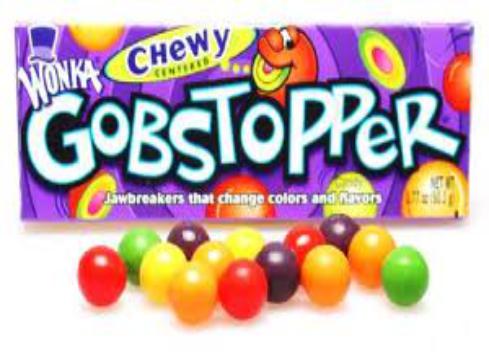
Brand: Gobstoppers
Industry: Food